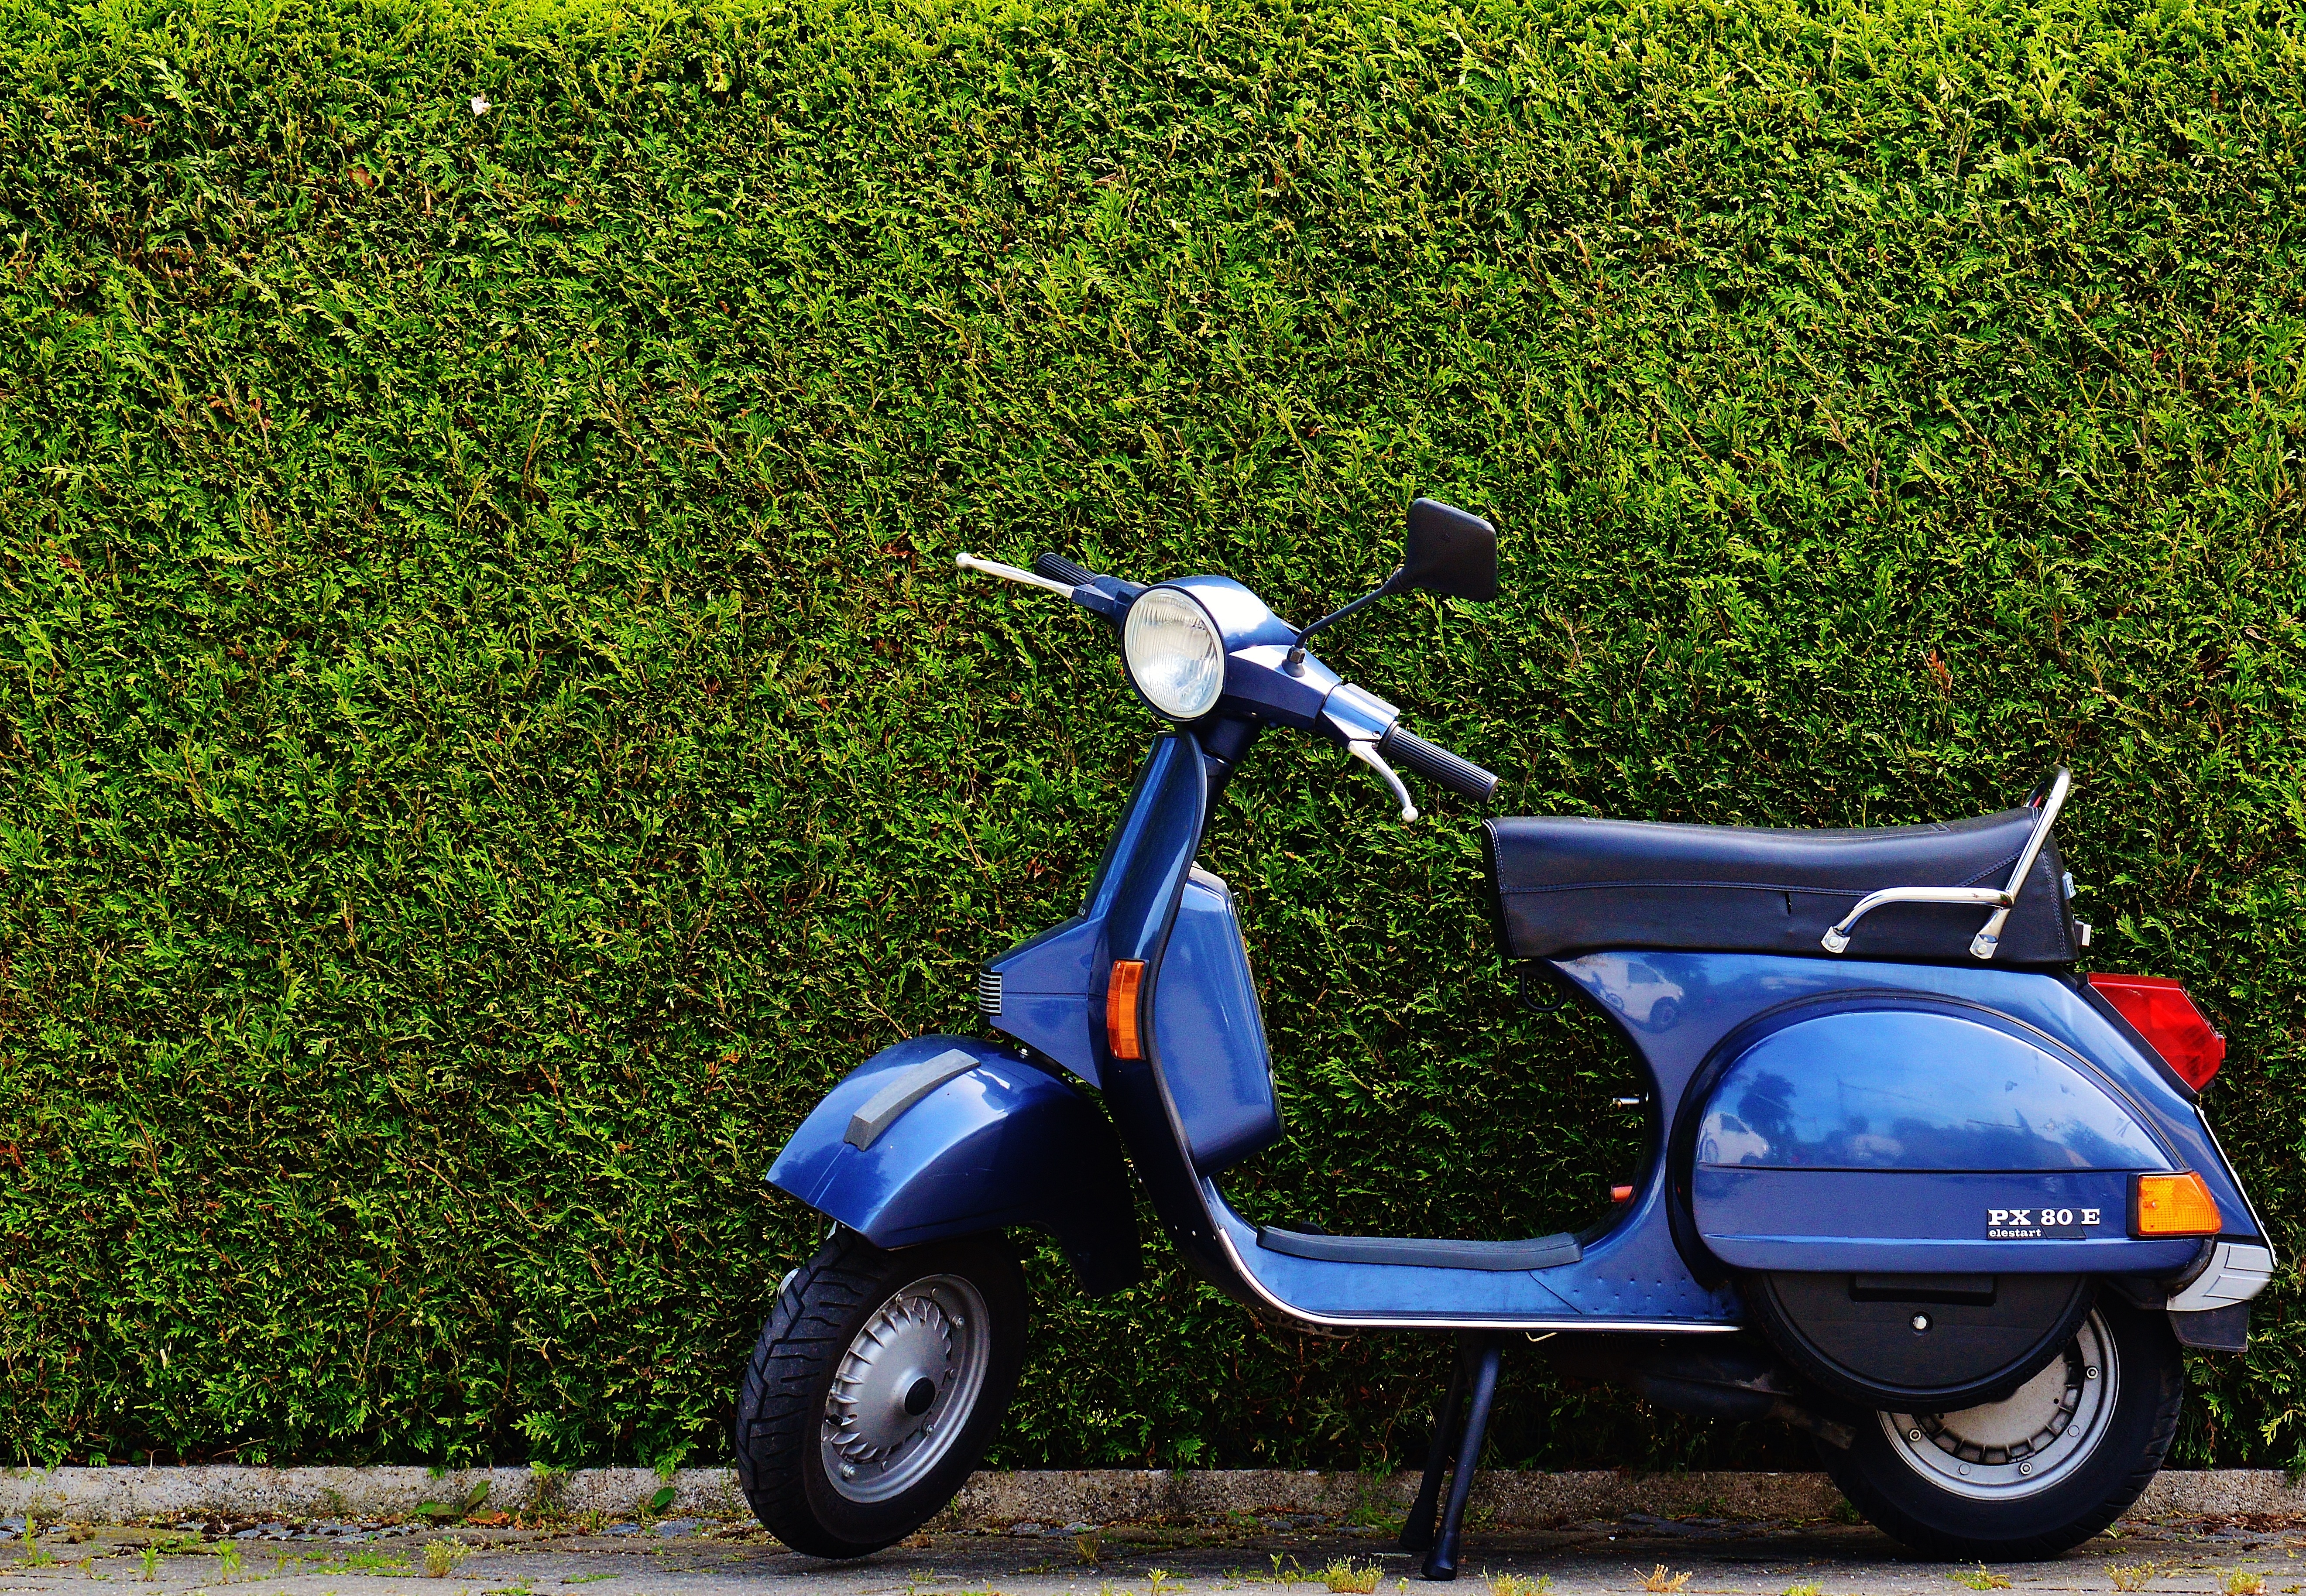
technology, wheel, vehicle, drive, blue, motor scooter, moped, scooter, motor, vespa, roller, cult, flitzer